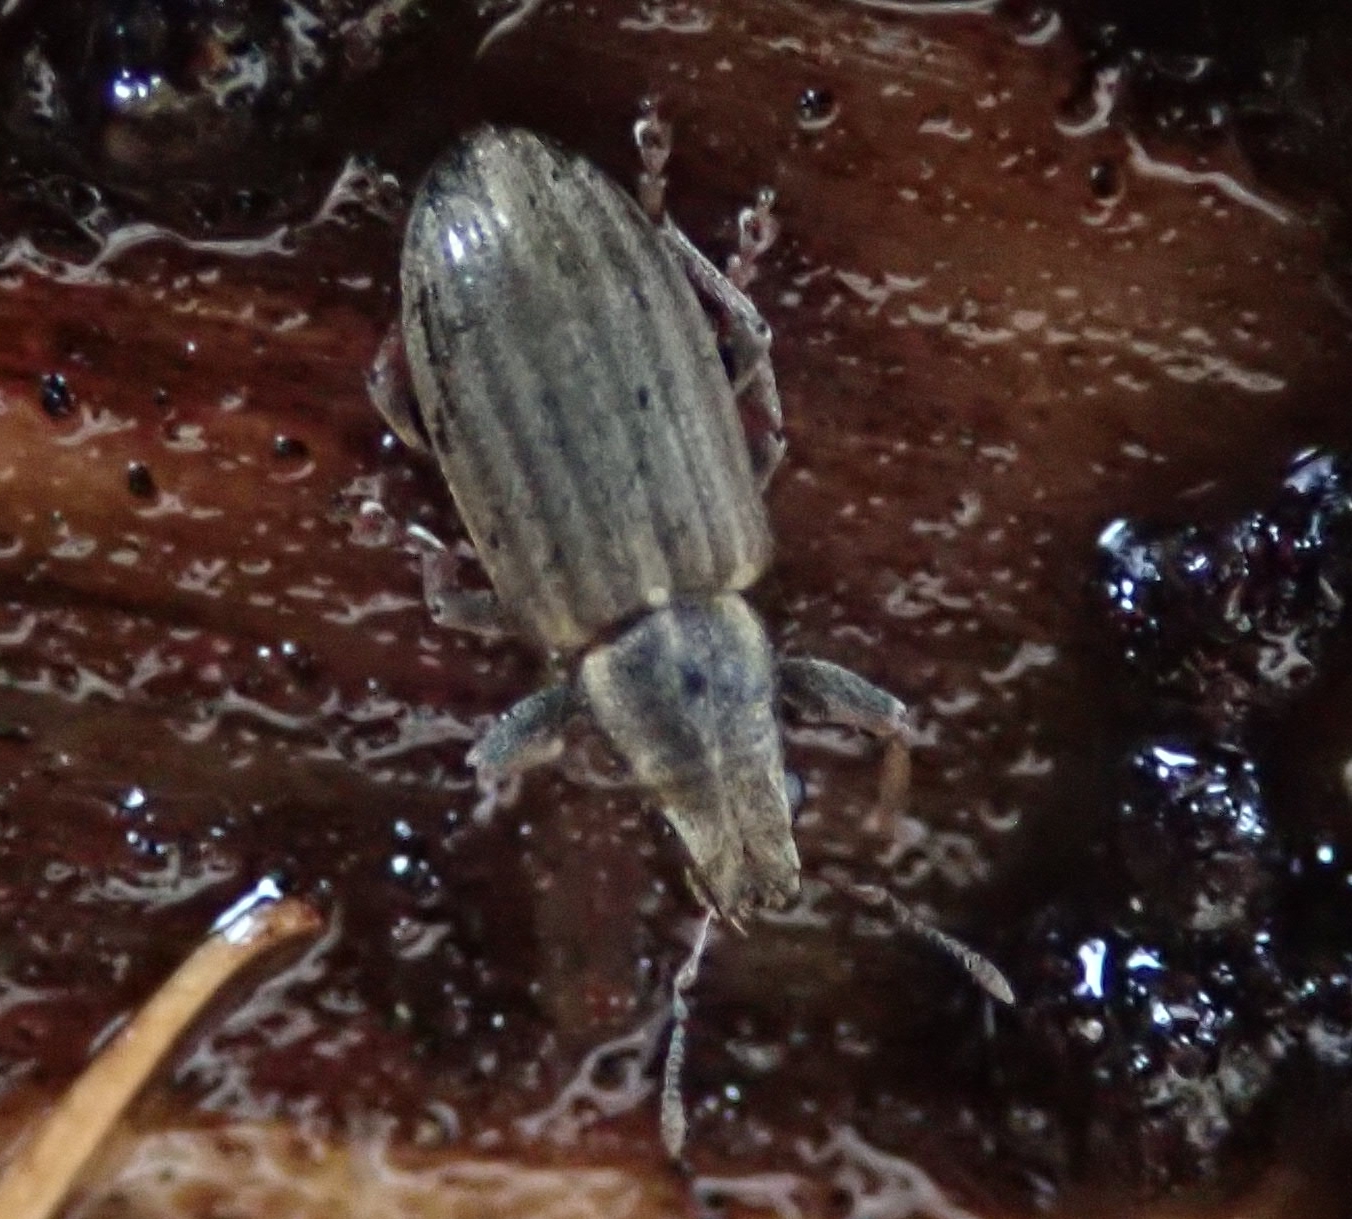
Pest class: pea_leaf_weevil